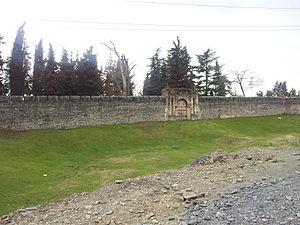
Zaqatala est une ville d'Azerbaïdjan et le chef-lieu administratif du raïon du même nom situé entre la Géorgie et le Daghestan.